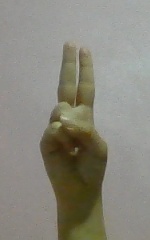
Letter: taa